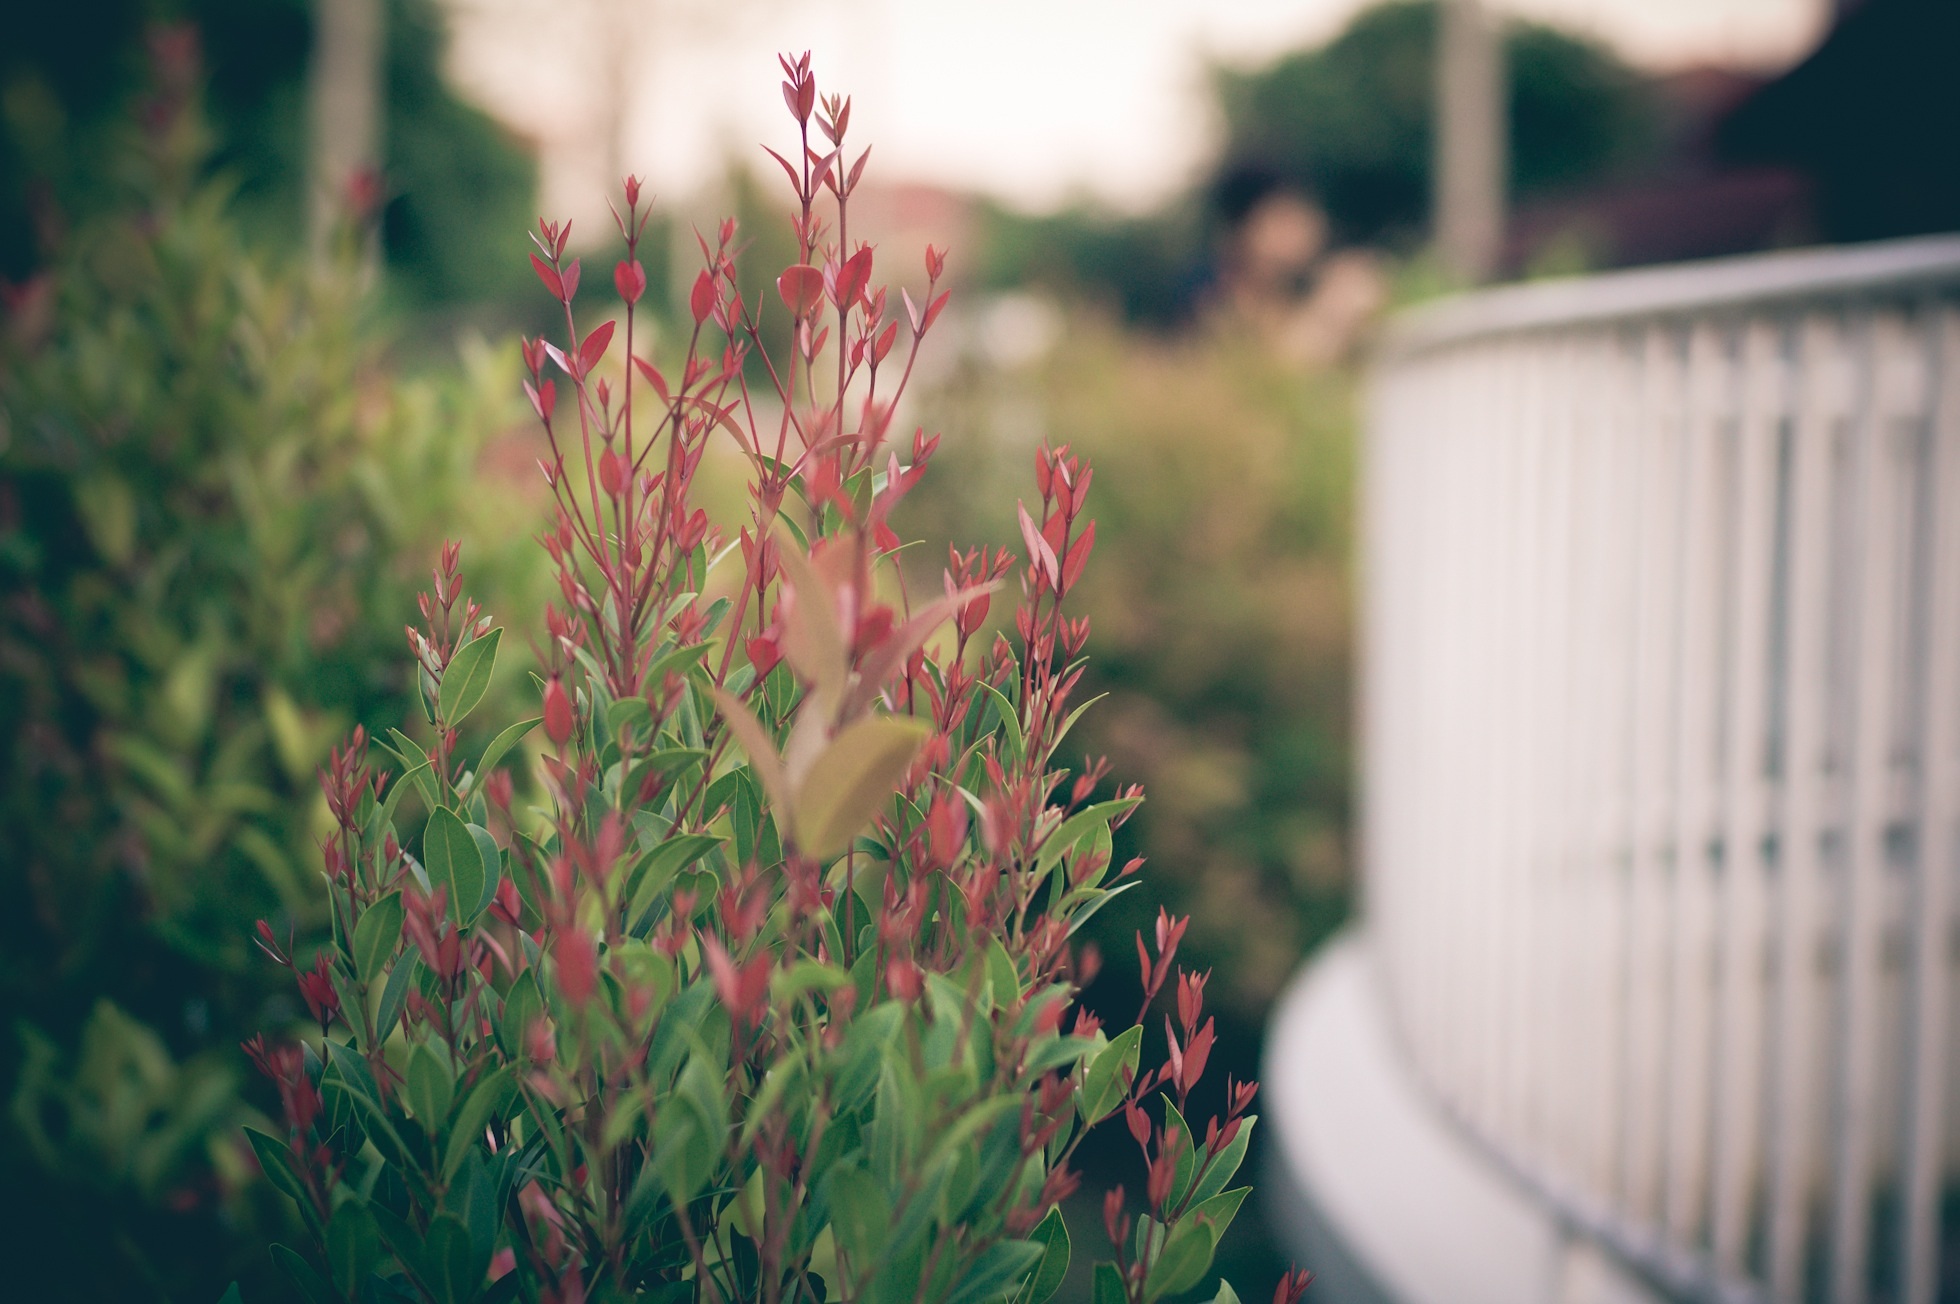
nature, grass, branch, blossom, plant, sunlight, leaf, flower, balcony, spring, green, red, color, autumn, park, botany, flora, season, outside, macro photography